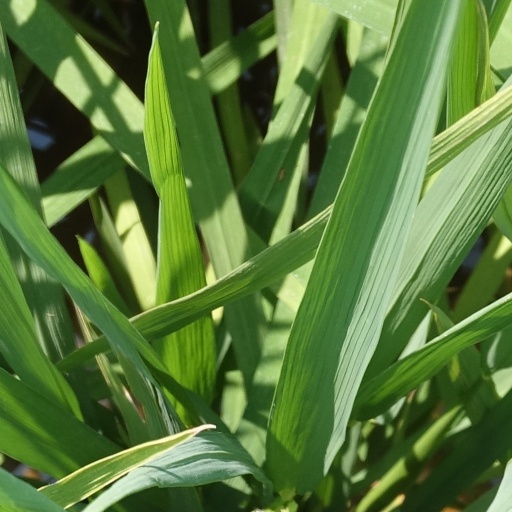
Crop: rice